2012–13 Southampton F.C. season

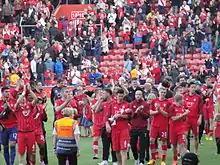
After their final game of the season, against Stoke City, the Southampton players completed a lap of honour at St Mary's Stadium to thank the fans for their support throughout the year.

Southampton travelled to the Stadium of Light for their penultimate game of the season, facing a Sunderland side just one point and one place below them in the bottom quadrant of the league table. Once again the Saints dominated early possession and chances, although they lacked an end product with Rickie Lambert often found offside and surrounding players in poor form in the opposition half; it took until 27 minute for Sunderland to have the first actual chance of the game, which ended with a harmless shot at Artur Boruc. Into the second half the game continued on level terms, with Sunderland goalkeeper Simon Mignolet performing well against the attacks of the visitors, and it was the home side who took advantage on 68 minutes when full-back Phil Bardsley made a run into the Southampton half and drove a shot in from outside the box. The Saints responded quickly however, as both substitute midfielders James Ward-Prowse and Jason Puncheon linked up well to equalise for Pochettino's side eight minutes later. Lambert had a chance to win it for the visitors, but in the end the game finished 1–1 which meant Southampton were almost entirely safe in the Premier League, but for an unlikely run of results in the final matches of the season.